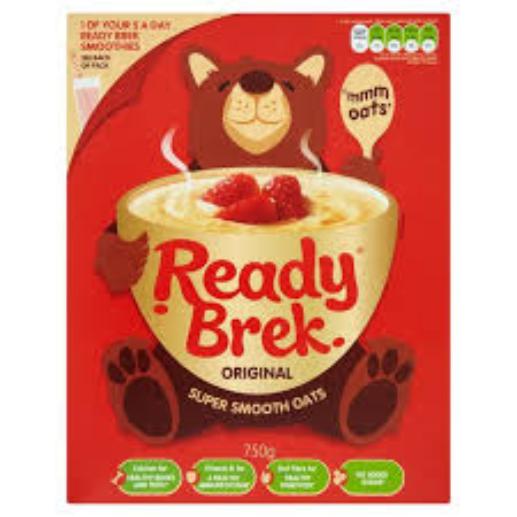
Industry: Food